Chemical biology

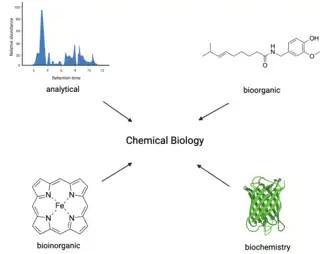
An overview of the different components included in the field of chemical biology

Chemical biology is a scientific discipline between the fields of chemistry and biology. The discipline involves the application of chemical techniques, analysis, and often small molecules produced through synthetic chemistry, to the study and manipulation of biological systems. Although often confused with biochemistry, which studies the chemistry of biomolecules and regulation of biochemical pathways within and between cells, chemical biology remains distinct by focusing on the application of chemical tools to address biological questions.